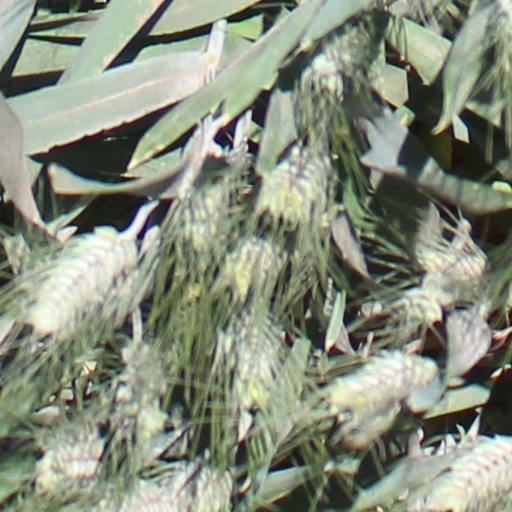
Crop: wheat